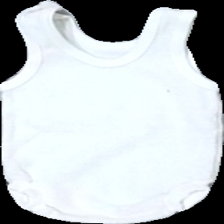
View: front
Type: Top
Category: Children
Brand: Missing
Colors: White
Material: 78% cotton 22% nylone
Cut: Regular
Size: 60
Season: All
Damage location: top center
Damage 2 location: top left
Damage 3 location: top left
Price range: 50-100
Recommended usage: Reuse
Description: vit body